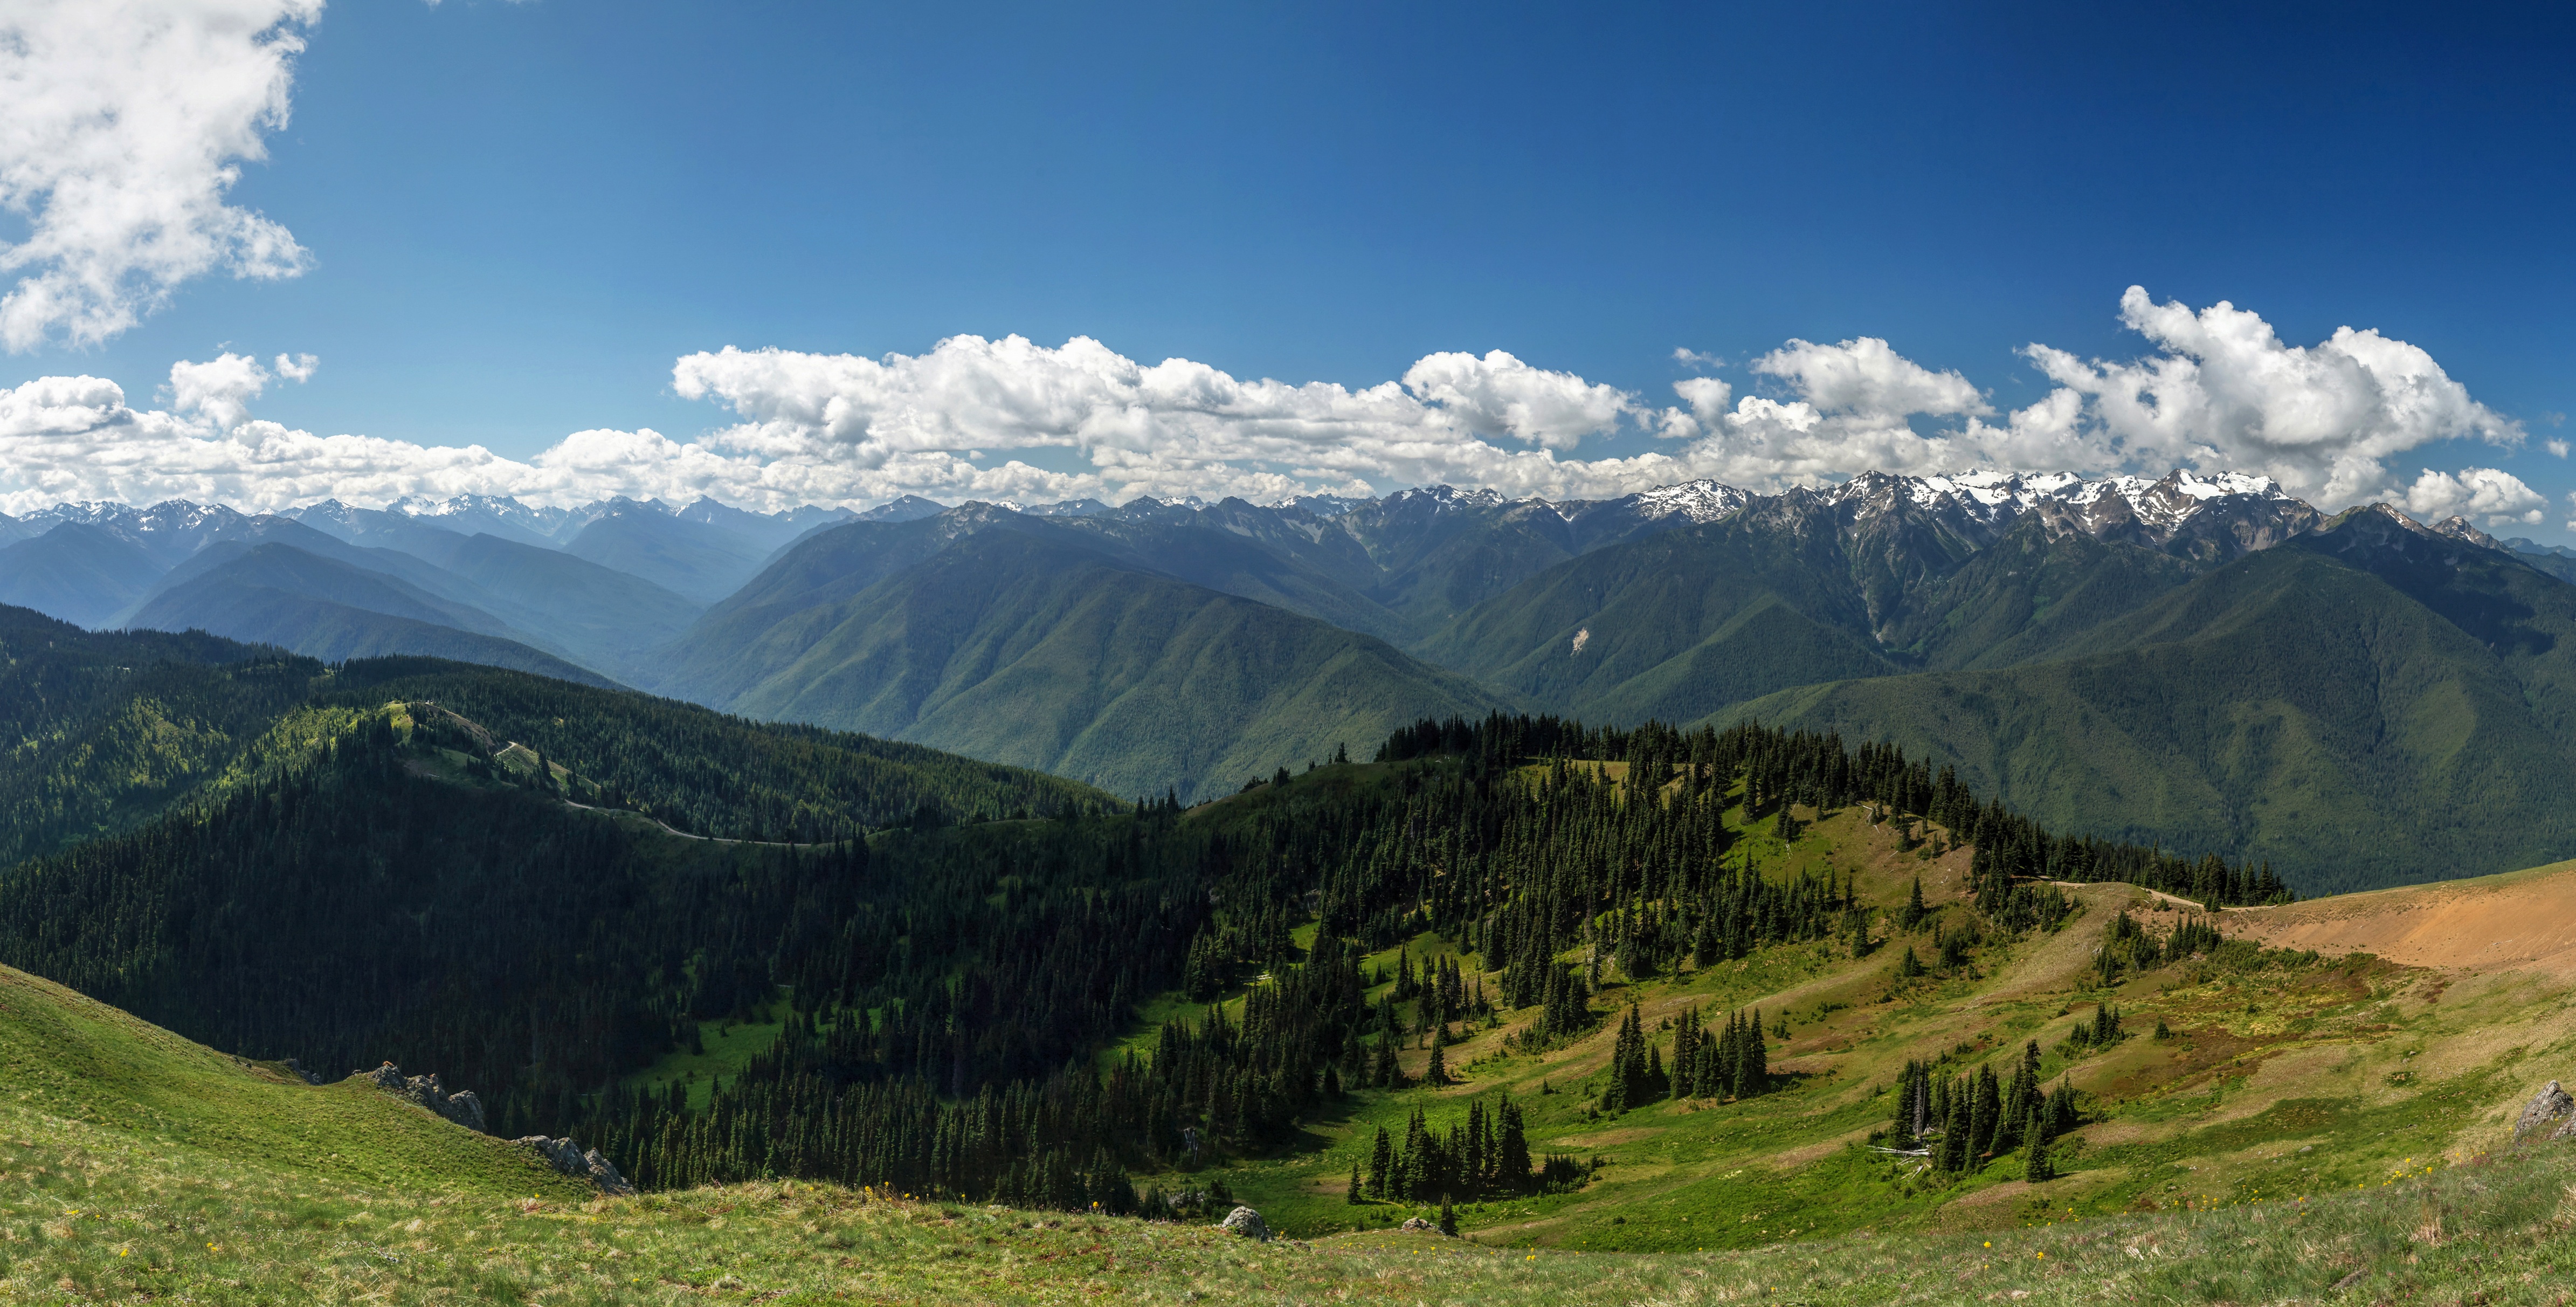
landscape, forest, wilderness, mountain, cloud, meadow, hill, valley, mountain range, pasture, highland, ridge, alps, grassland, plateau, fell, loch, ecosystem, landform, mountain pass, geographical feature, mountainous landforms